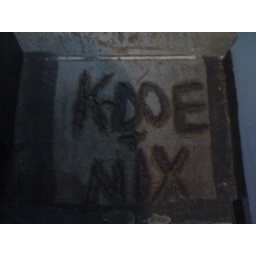
written into the wet concrete in the floor of the bar at the Mother-in-Law Lounge.